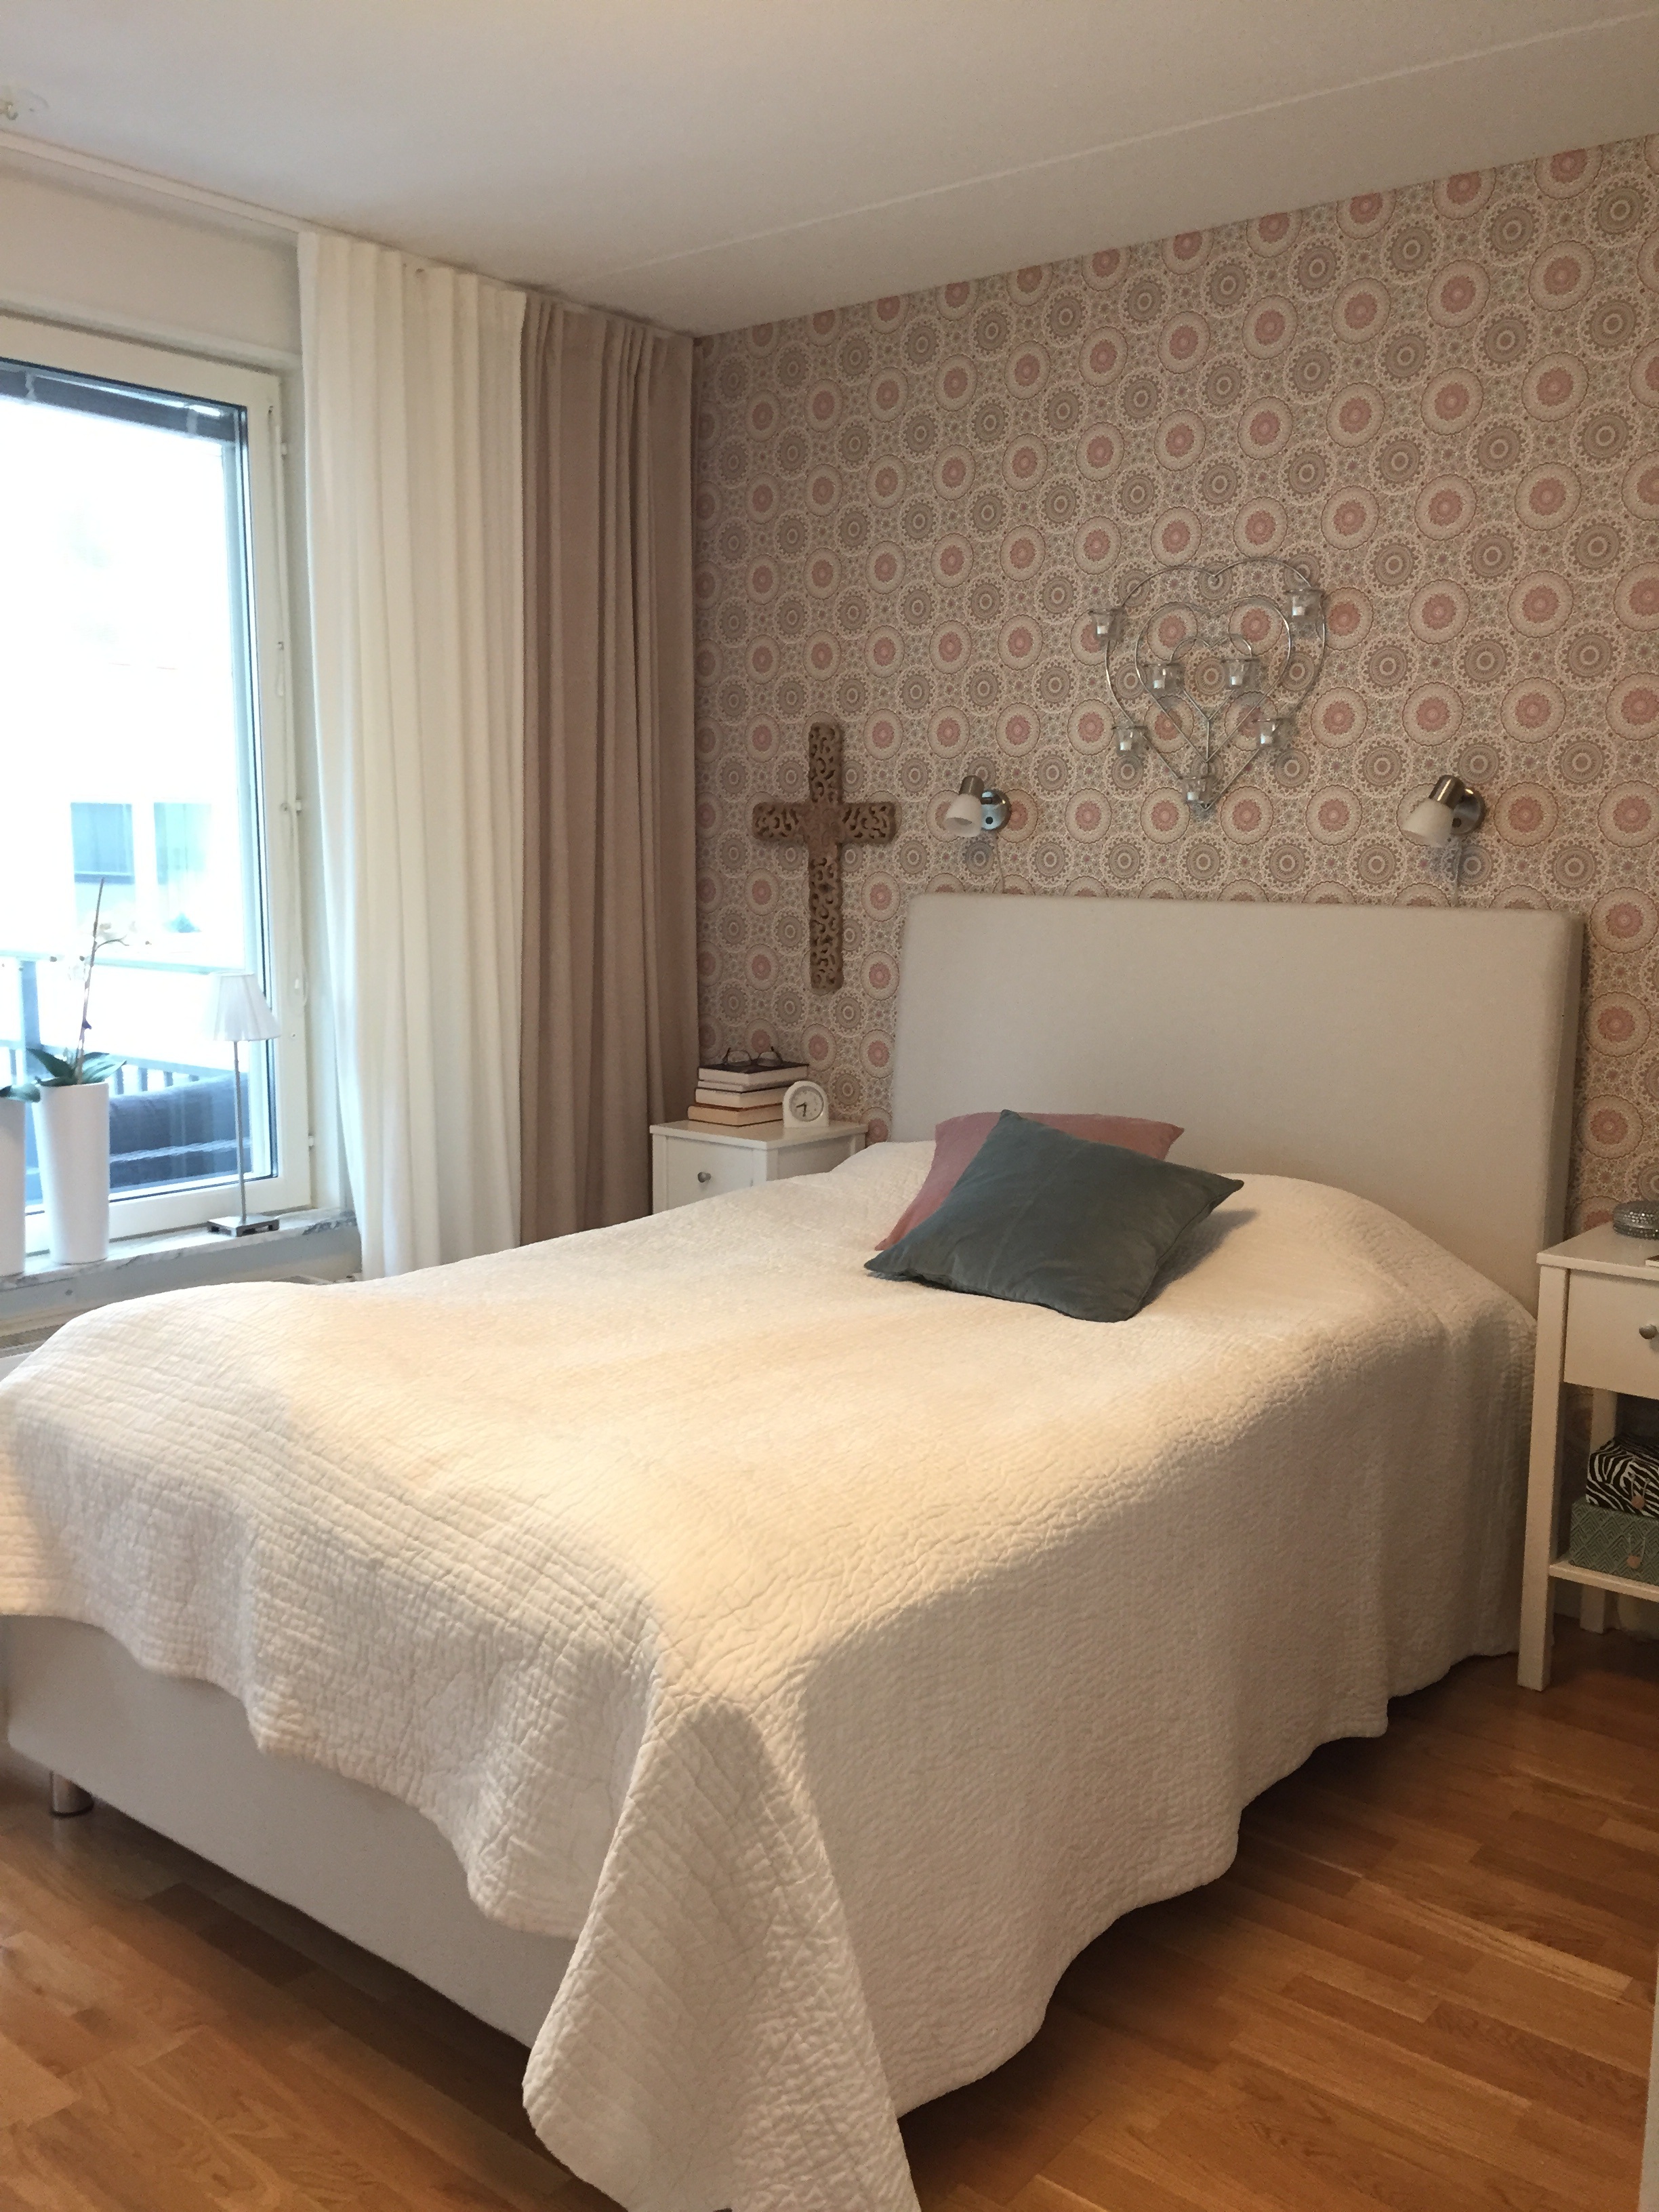
floor, cottage, property, furniture, room, bedroom, decor, apartment, interior design, bed, suite, real estate, bed sheet, bed frame